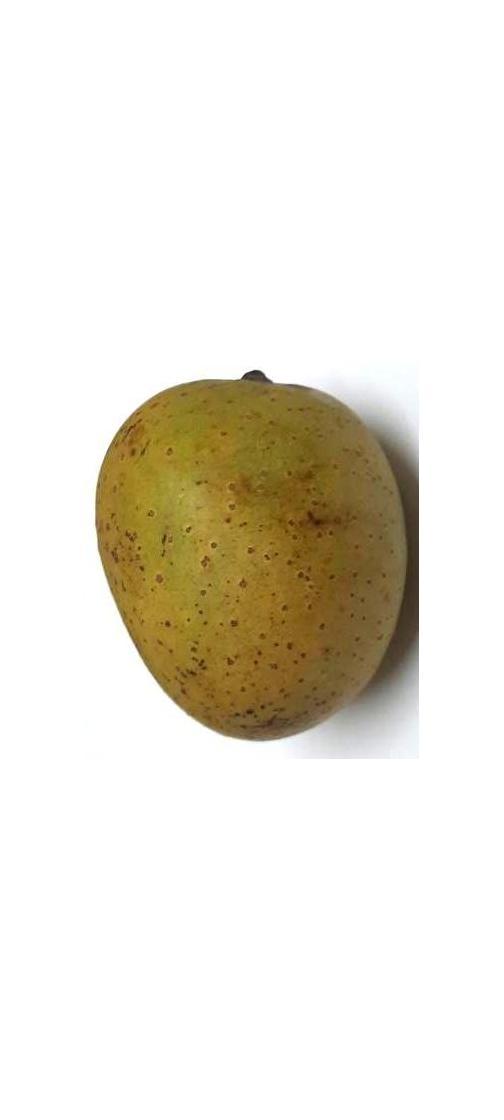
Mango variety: Gourmoti